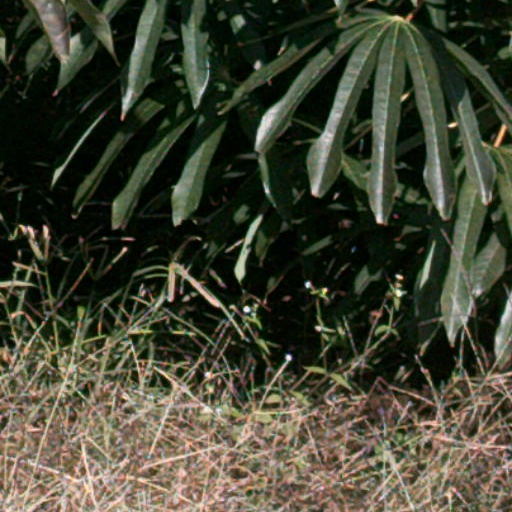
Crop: cassava